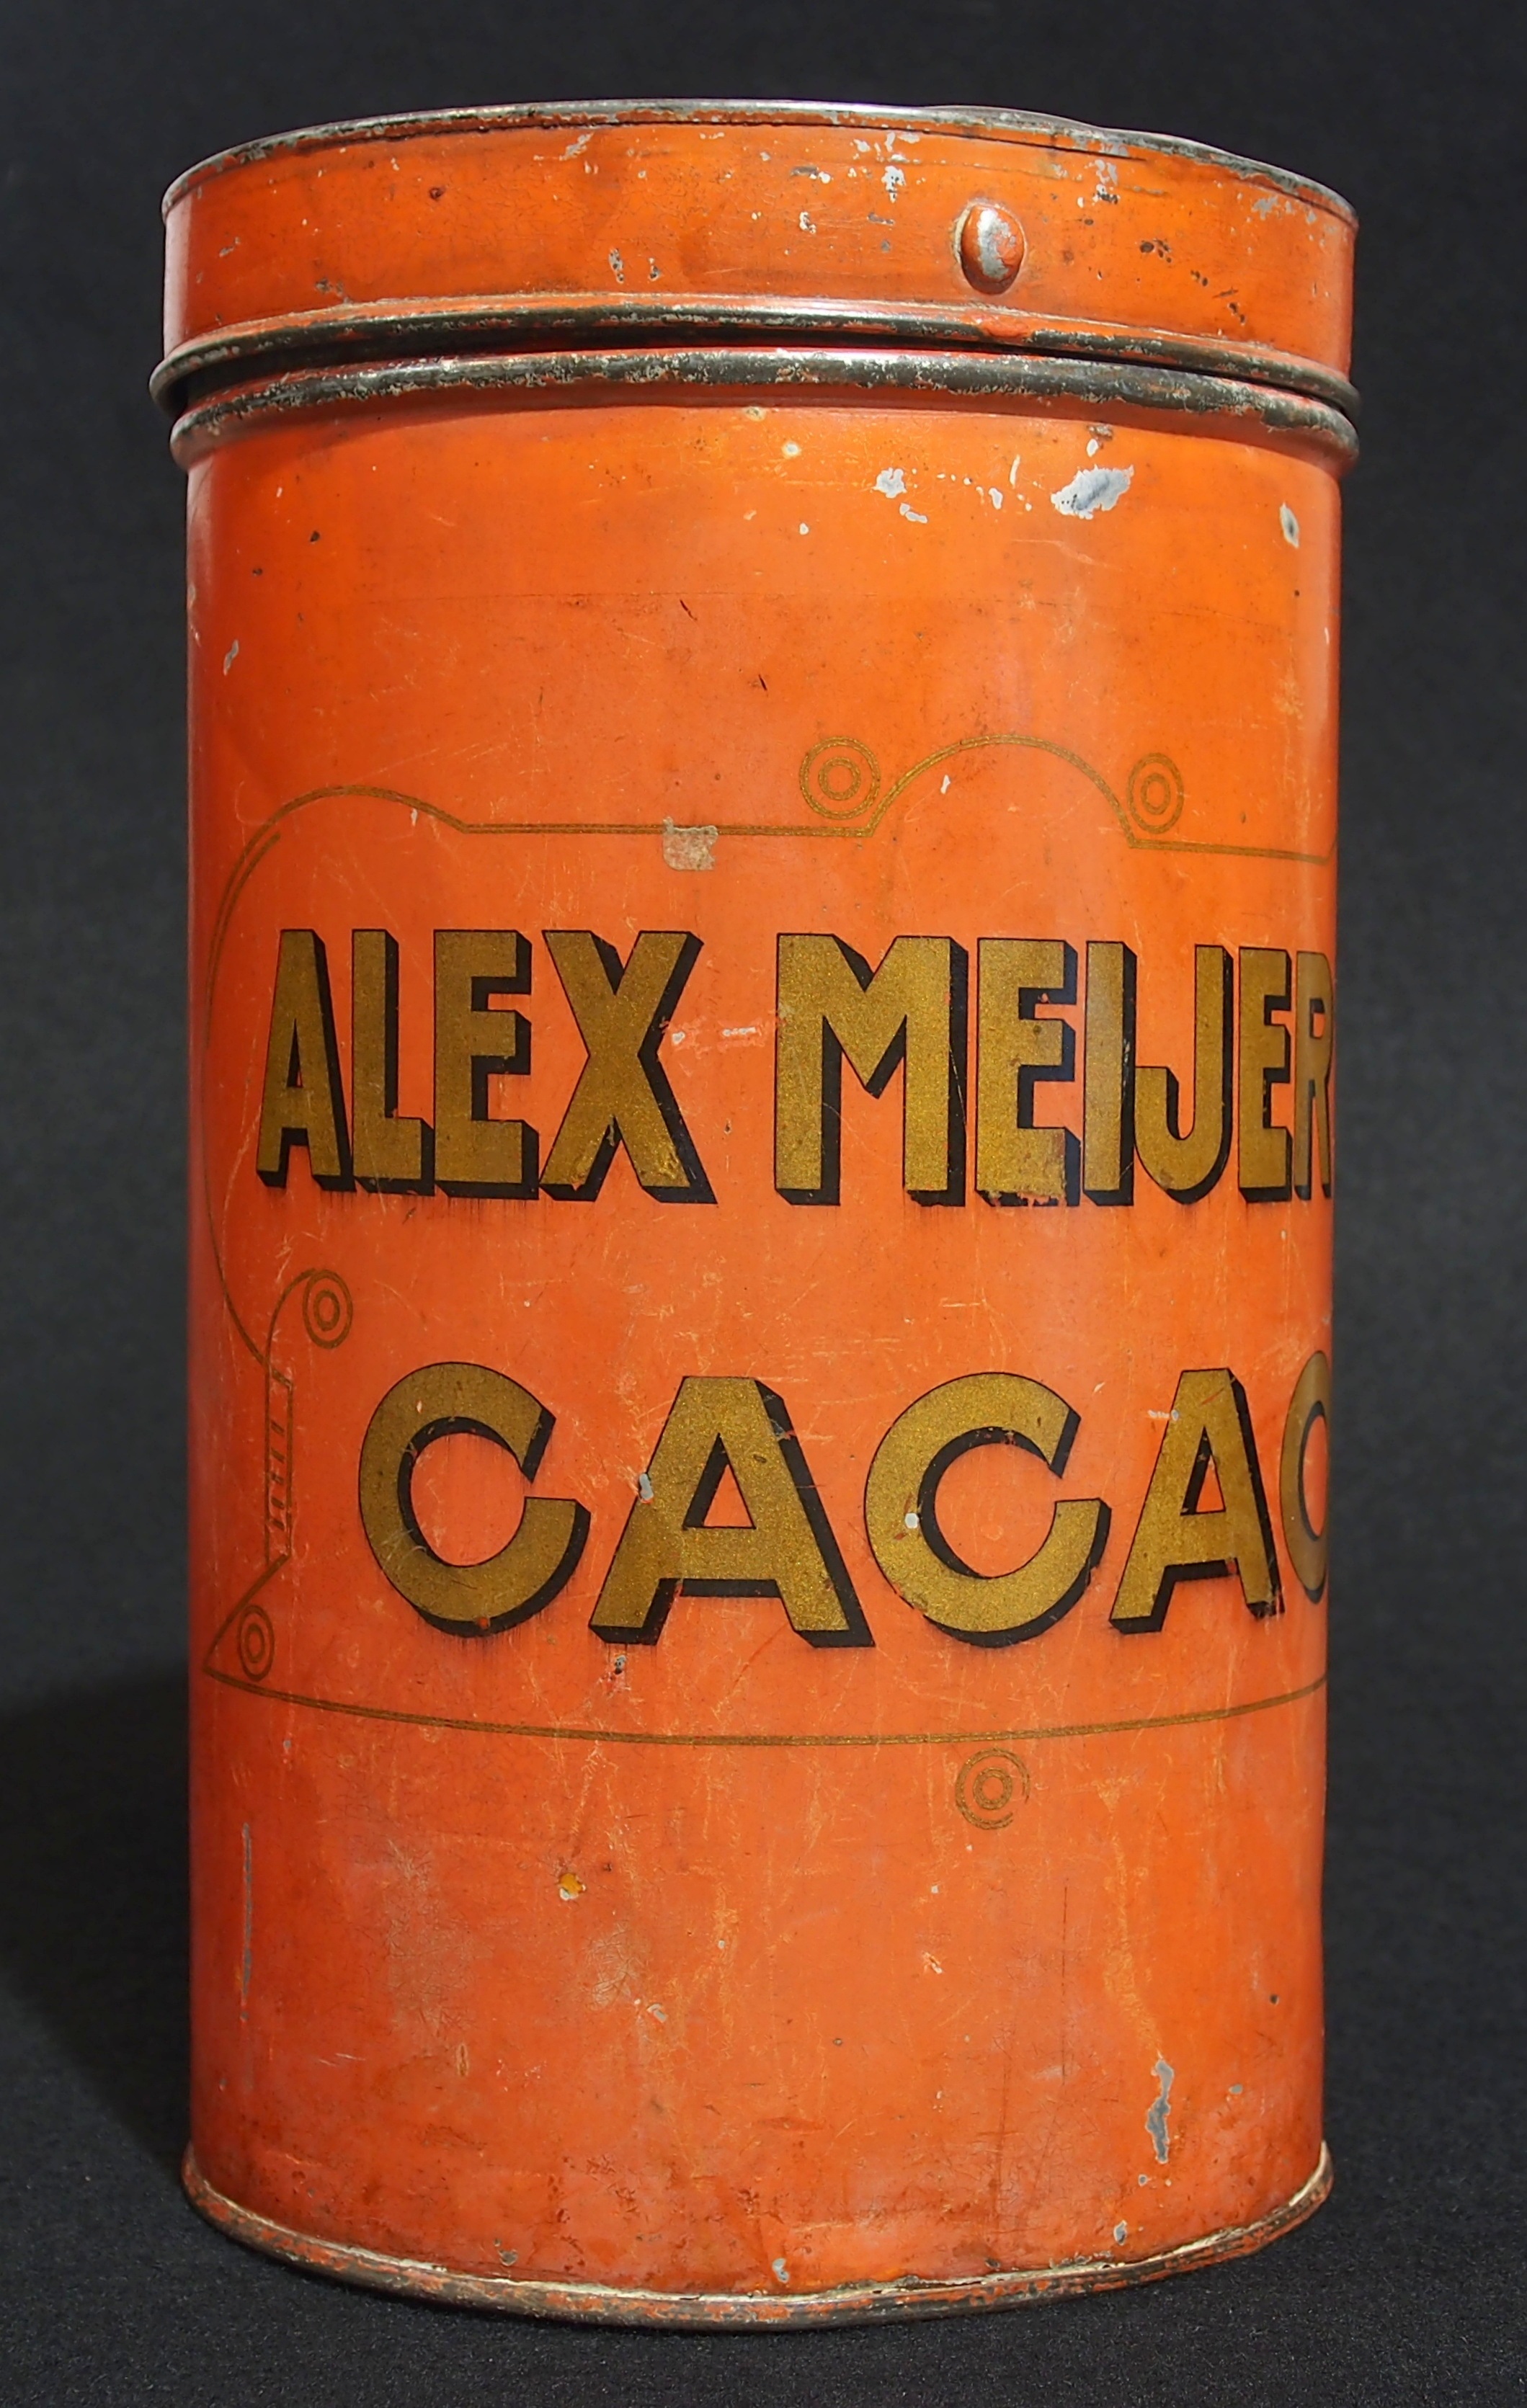
retro, old, orange, red, metal, box, lighting, material, container, dutch, can, packaging, tin, cacao, man made object, pint us, drinkware